Ronald Ross

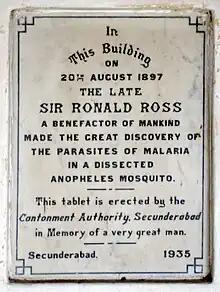
Plaque of the discovery of transmission of Malaria at Sir Ronald Ross Institute of Parasitology

Ross was frequently embittered by lack of government support (what he called "administrative barbarism") for scientists in medical research. In 1928 he advertised his papers for sale in the journal "Science Progress in the Twentieth Century" (1919–1933), with a statement that the money was for financial support of his wife and family. Lady Houston bought them for £2000, and offered them to the British Museum, which turned her down for various reasons. The papers are now preserved by the London School of Hygiene and Tropical Medicine and the Royal College of Physicians and Surgeons of Glasgow.